Chara (alga)

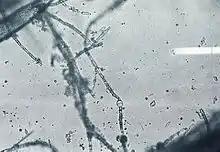
Light micrograph of unidentified cyanobacteria and other biofilm organisms growing as epiphytes on the surface of "Chara" species in a rice paddy in Louisiana, US

The branching system of "Chara" species is complex with branches derived from apical cells which cut off segments at the base to form nodal and internodal cells alternately. The main axes bear whorls of branches in a superficial resemblance to "Equisetum" (a vascular plant). They are typically anchored to the littoral substrate by means of branching underground rhizoids. "Chara" plants are rough to the touch because of deposited calcium salts on the cell wall. The metabolic processes associated with this deposition often give "Chara "plants a distinctive and unpleasant smell of hydrogen sulfide.